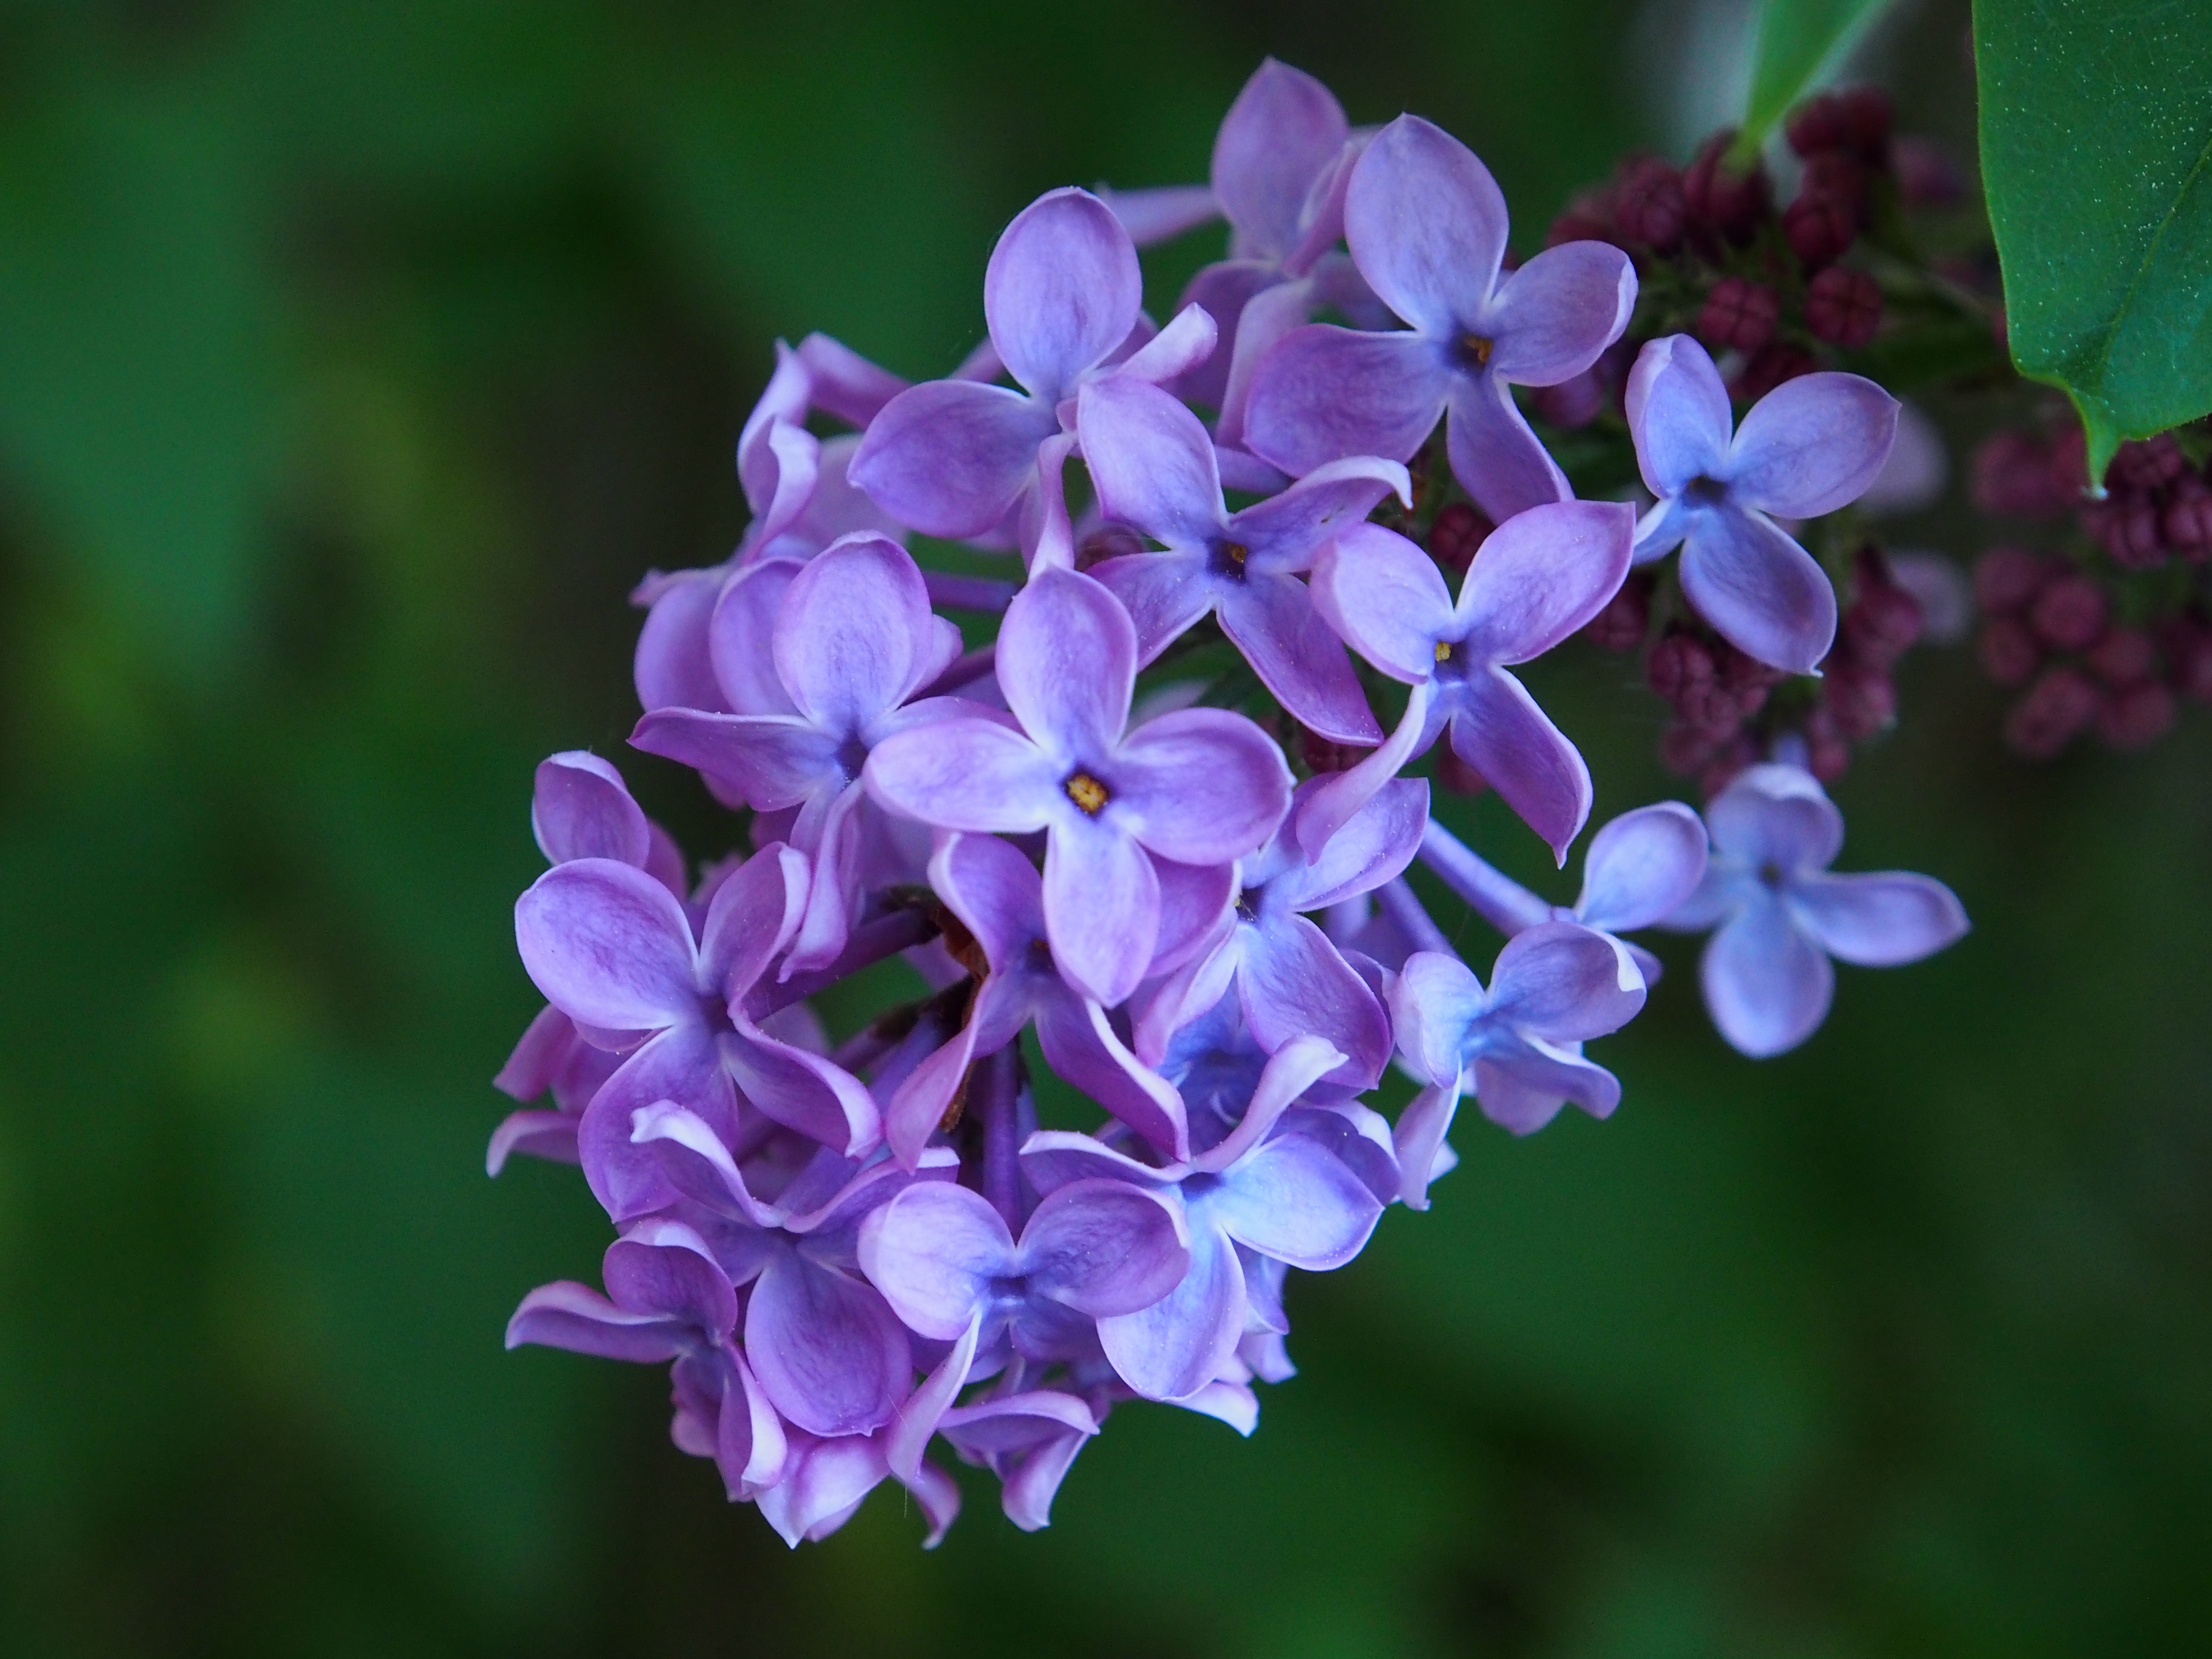
nature, blossom, plant, flower, petal, bloom, spring, botany, garden, pink, flora, wildflower, flowers, violet, lilac, macro photography, flowering plant, land plant